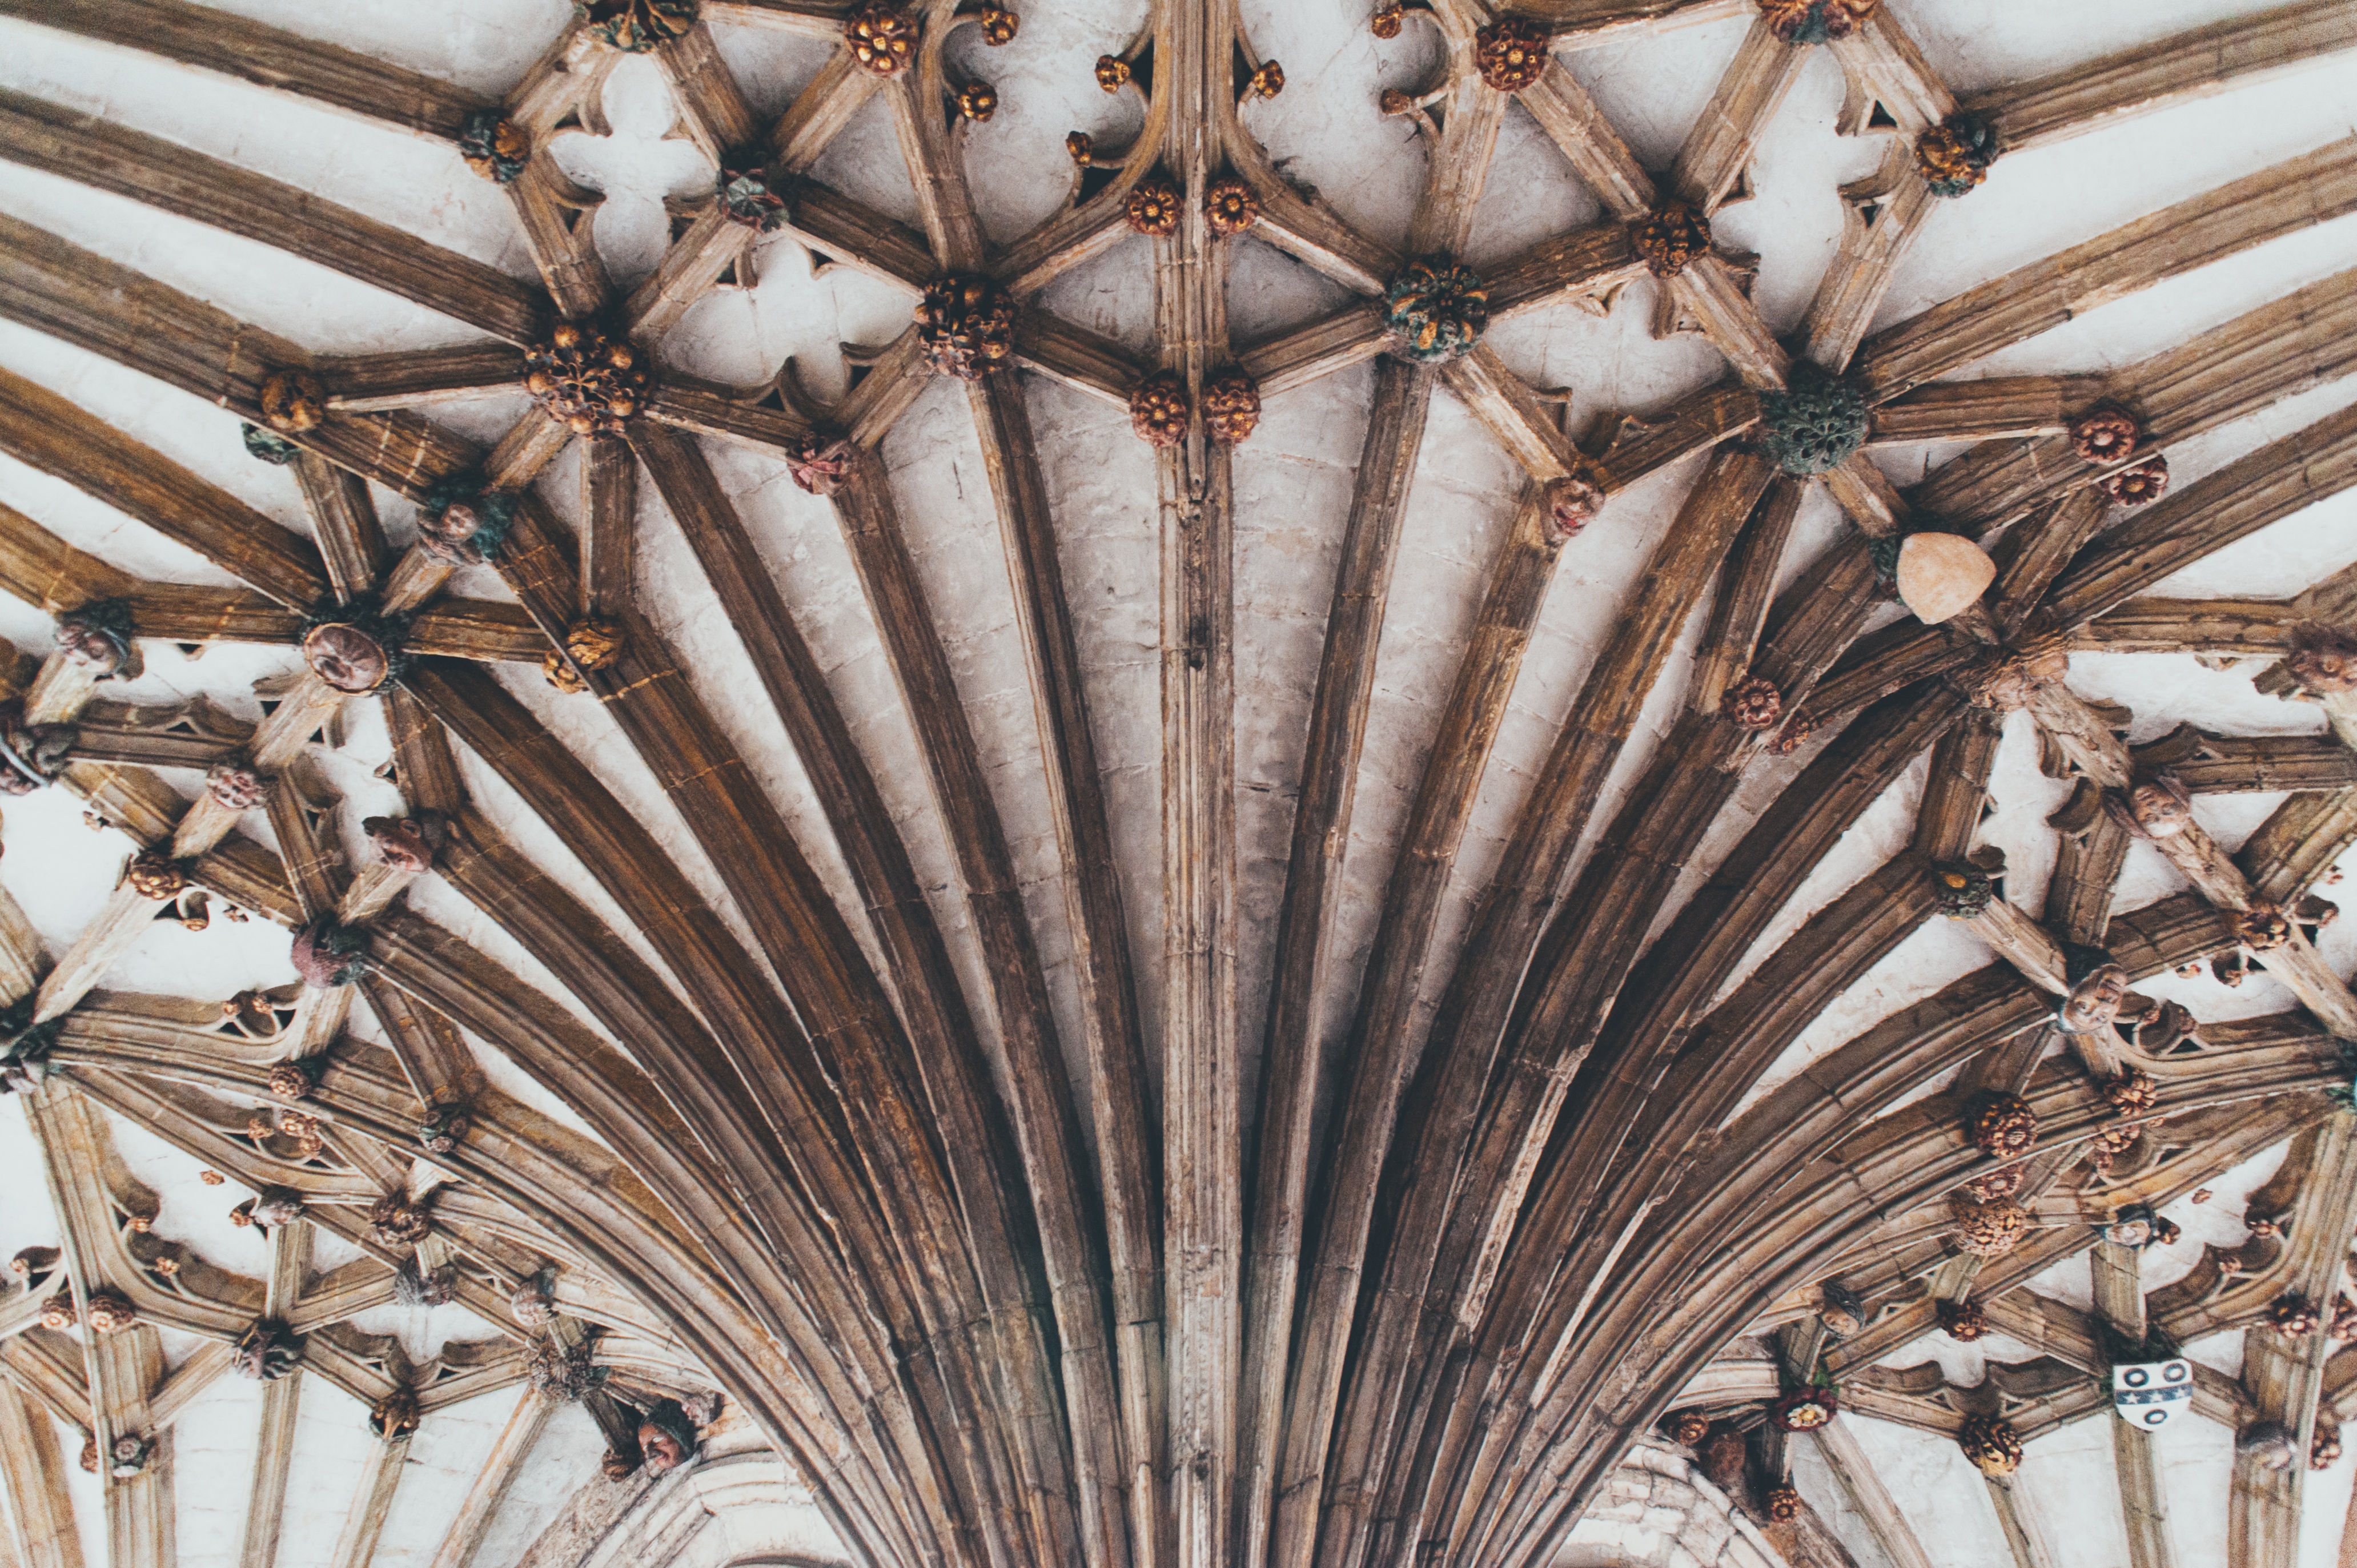
branch, wood, arch, ceiling, lighting, interior design, symmetry, vault